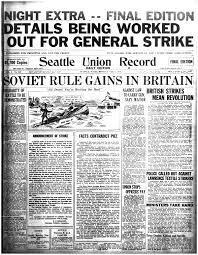
Label: paper